Foton Smart Smurf E7

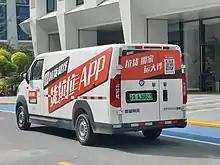
Rear view

The Smart Smurf E7 and E5 was launched in China on June 1, 2022. The Smart Smurf E7 and E5 is an fully electric urban logistics van by Foton, specially designed for the needs of urban logistics and distribution.